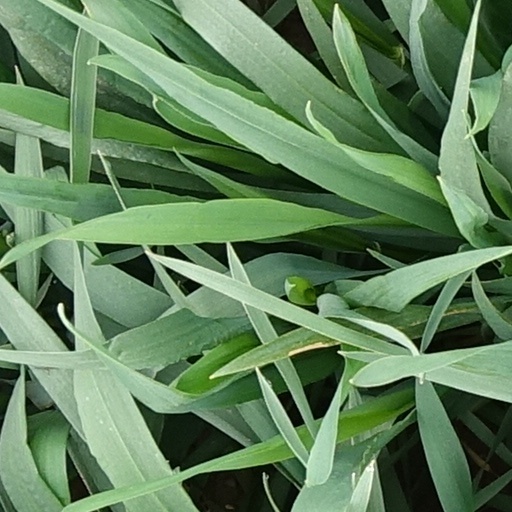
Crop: wheat